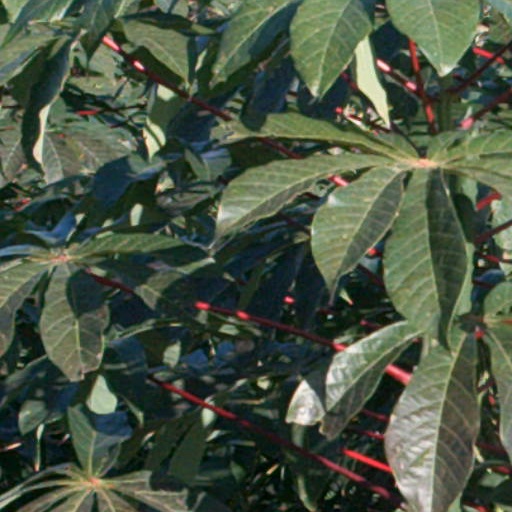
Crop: cassava